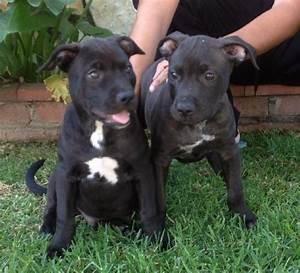
dog